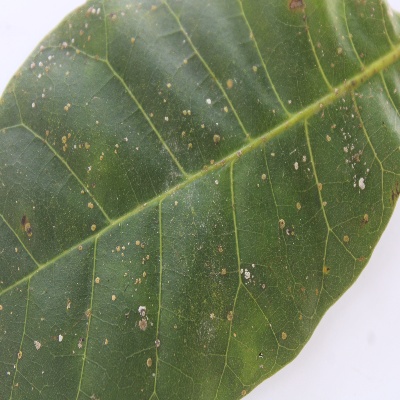
Crop: Cashew
Condition: red rust